Wives of Henry VIII

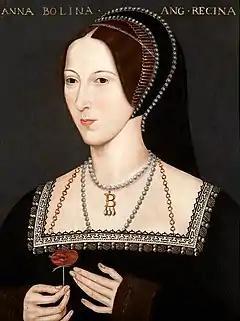
Anne Boleyn

Henry's first marriage to Catherine of Aragon lasted nearly 24 years, while the following five lasted less than 10 years combined.